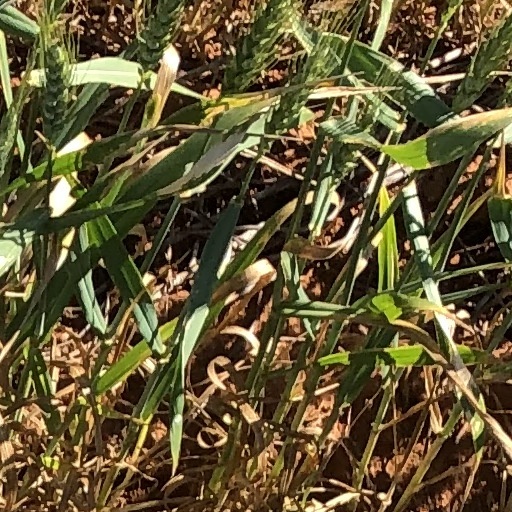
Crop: wheat